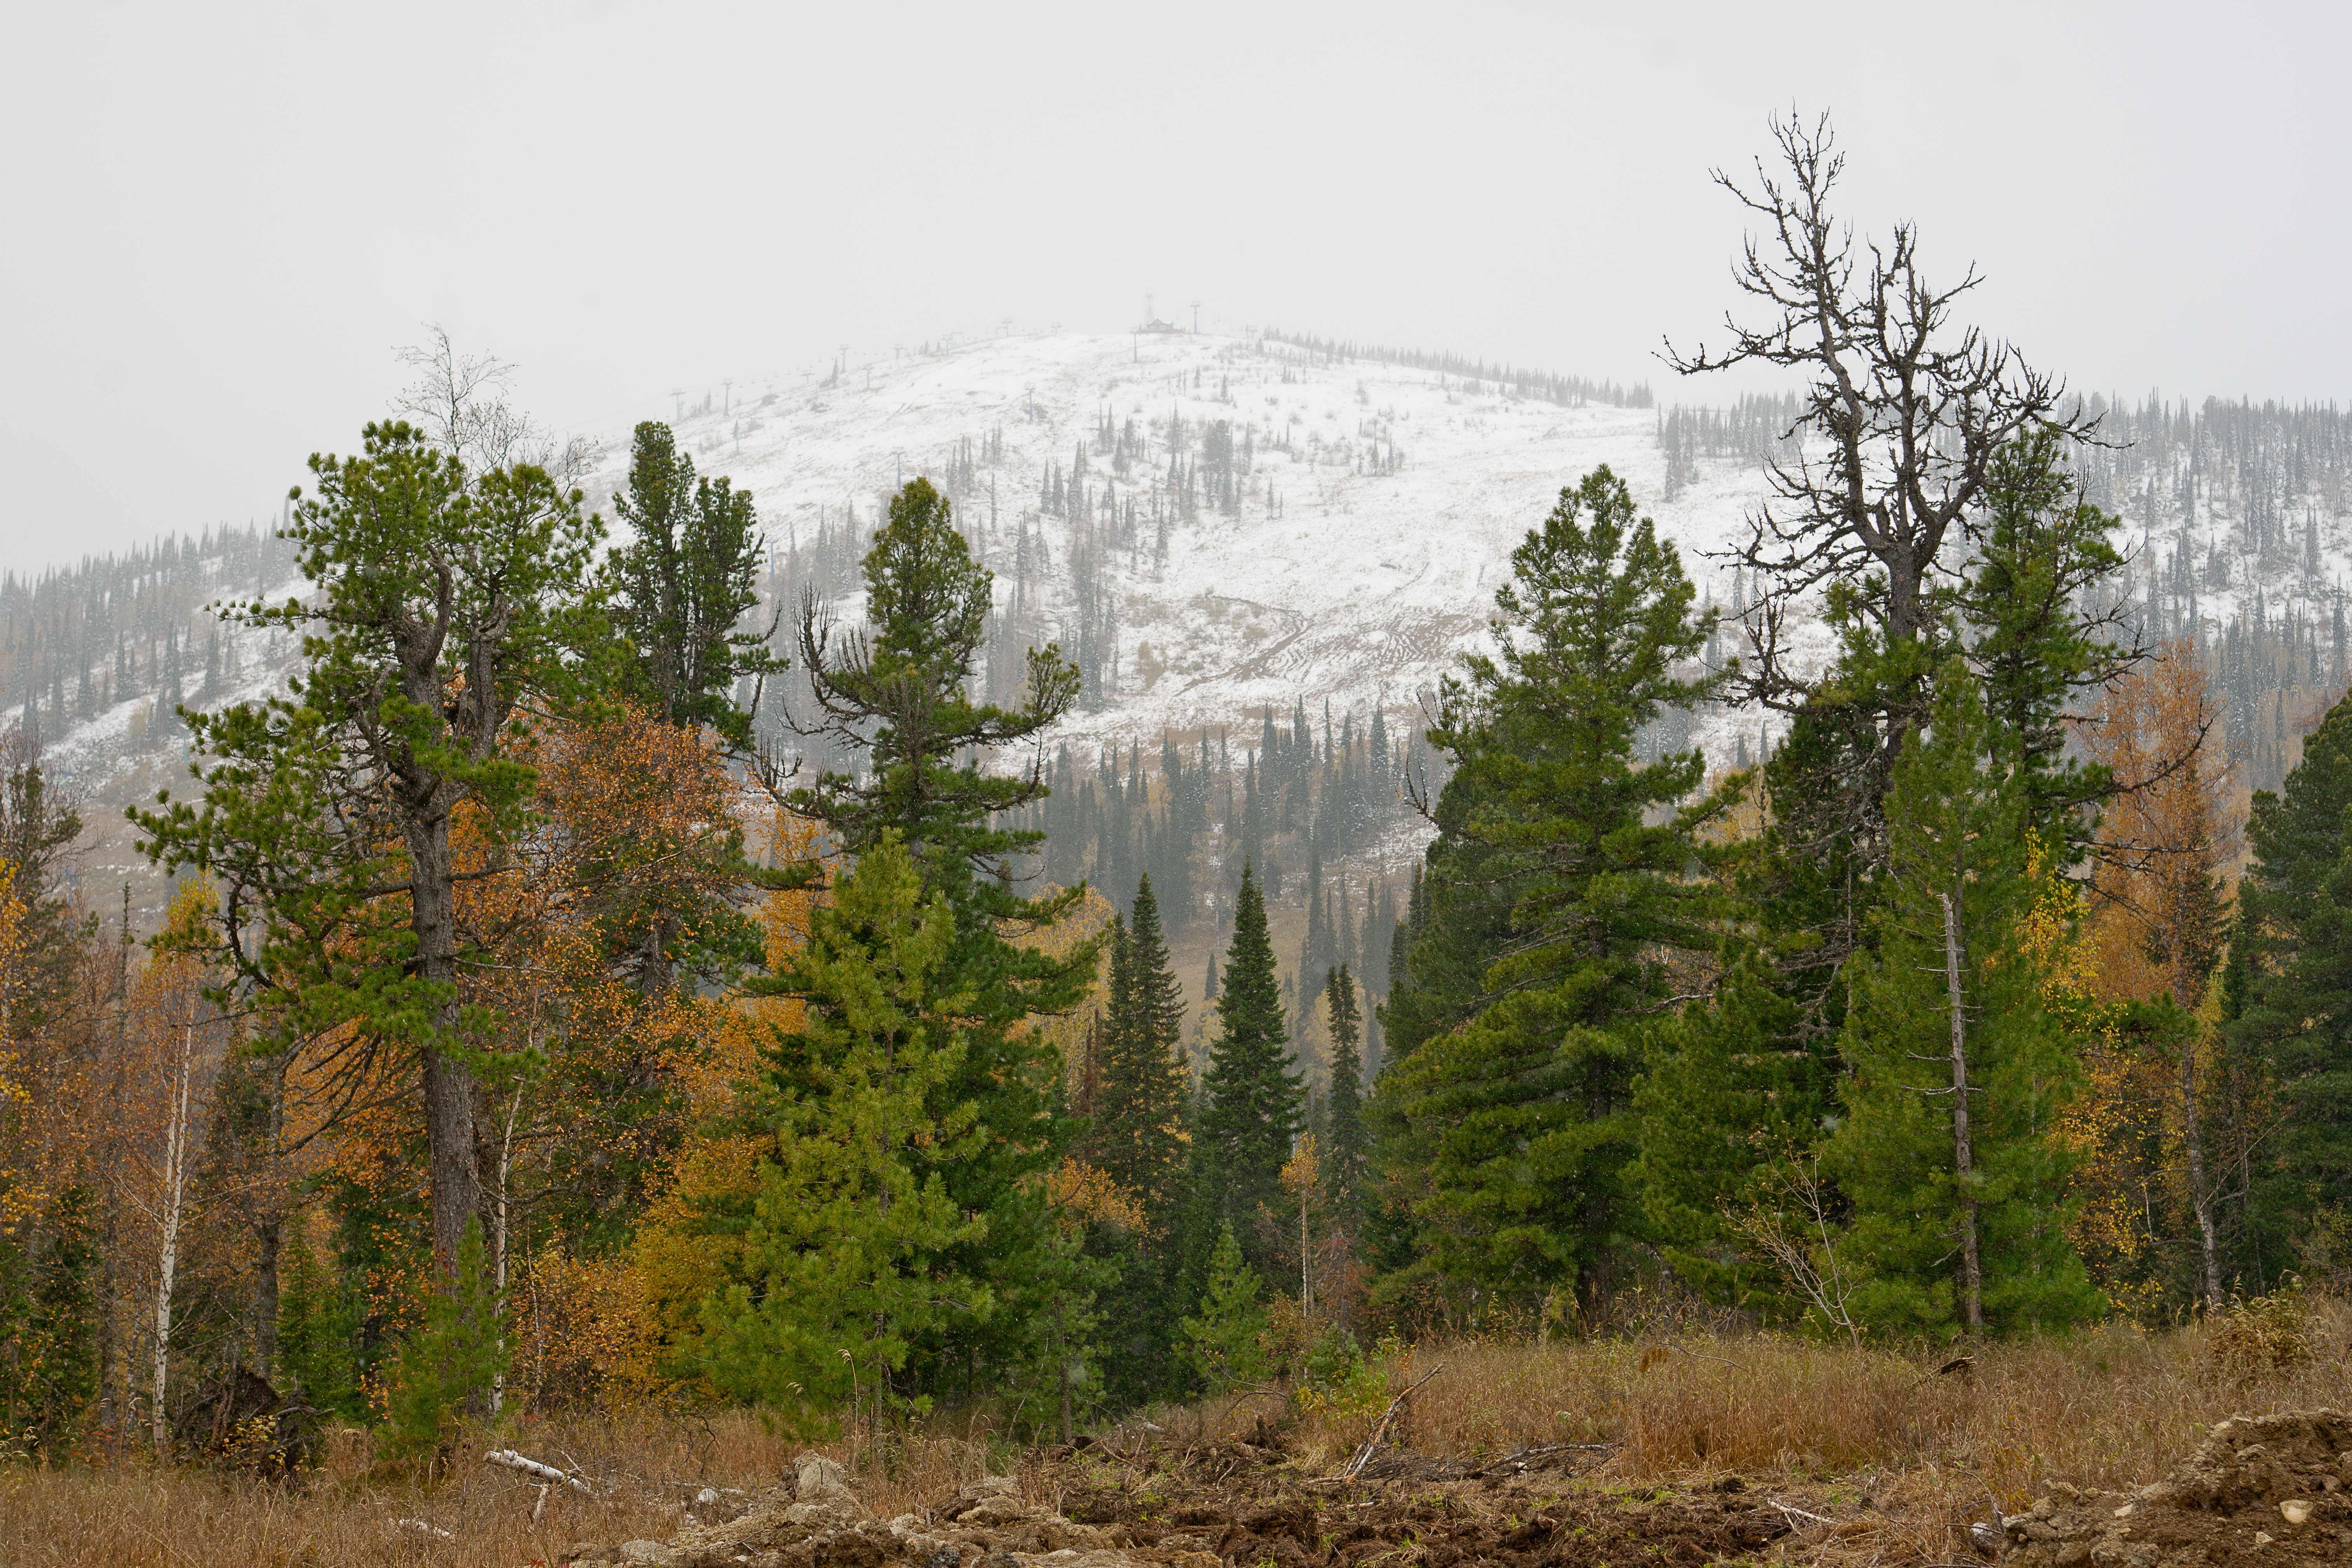
landscape, tree, nature, forest, wilderness, mountain, snow, sky, trail, lake, scenic, journey, autumn, weather, season, ridge, trees, mountains, day, russia, habitat, ecosystem, siberia, snow capped peaks, natural environment, atmospheric phenomenon, woody plant, geological phenomenon, mountain shoria